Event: Typhoon Ruby
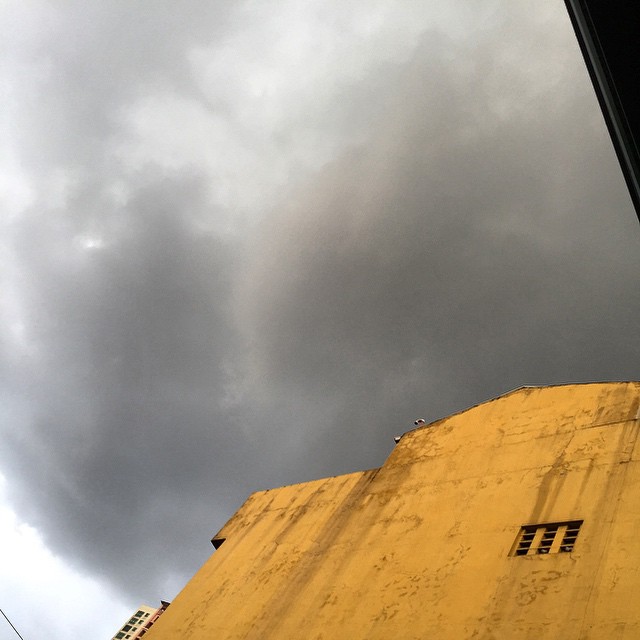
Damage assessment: no_damage